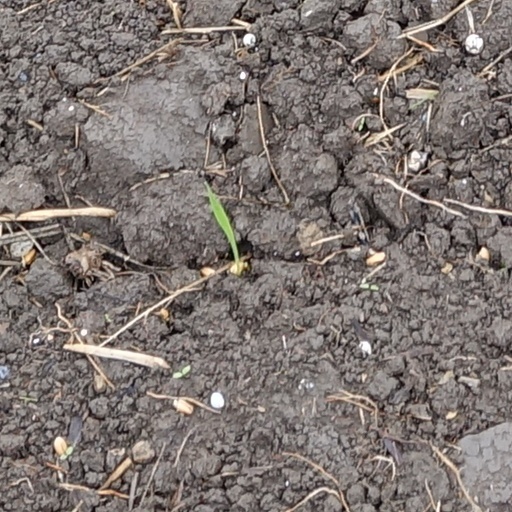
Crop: wheat